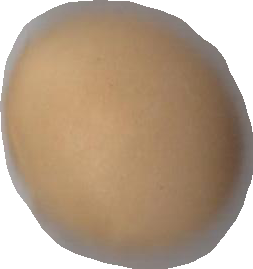
Variety: Grobogan